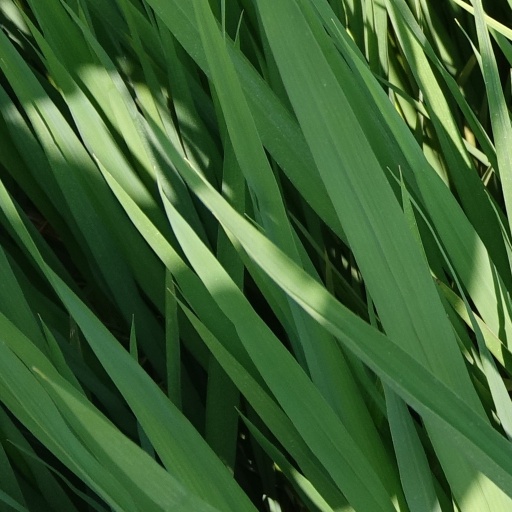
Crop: rice